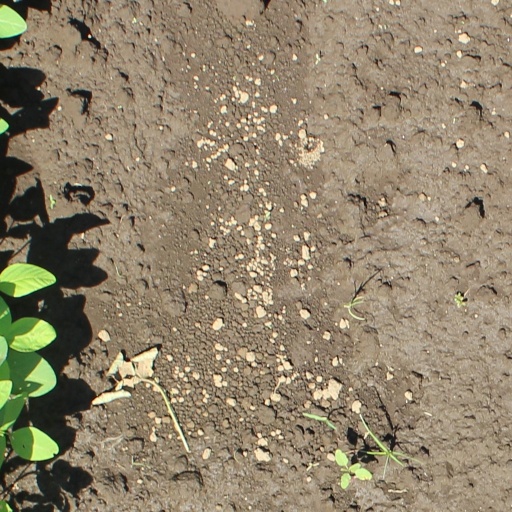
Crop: soybean